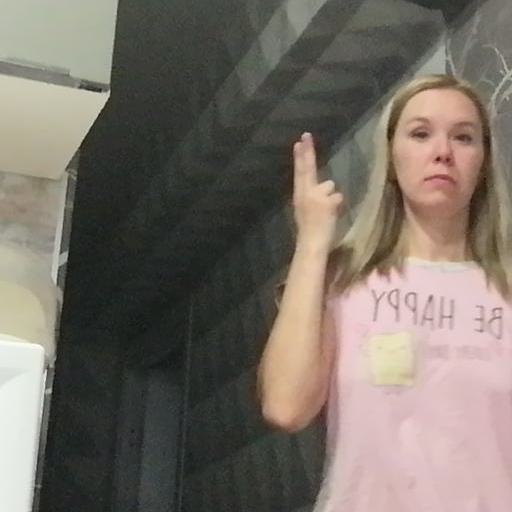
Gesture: two_up_inverted